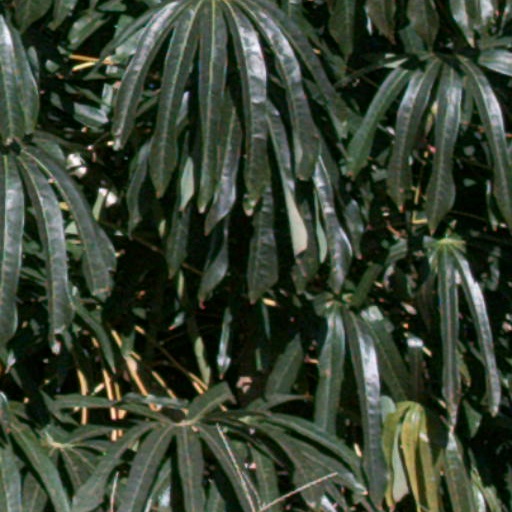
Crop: cassava